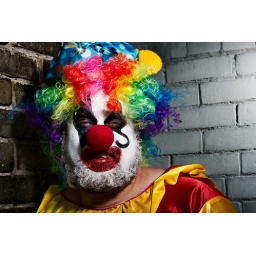
bare head difused with tracing paper camera left, bare head camera right. Best viewed in large.